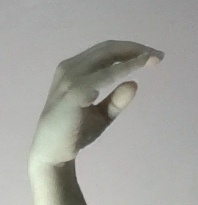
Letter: jeem